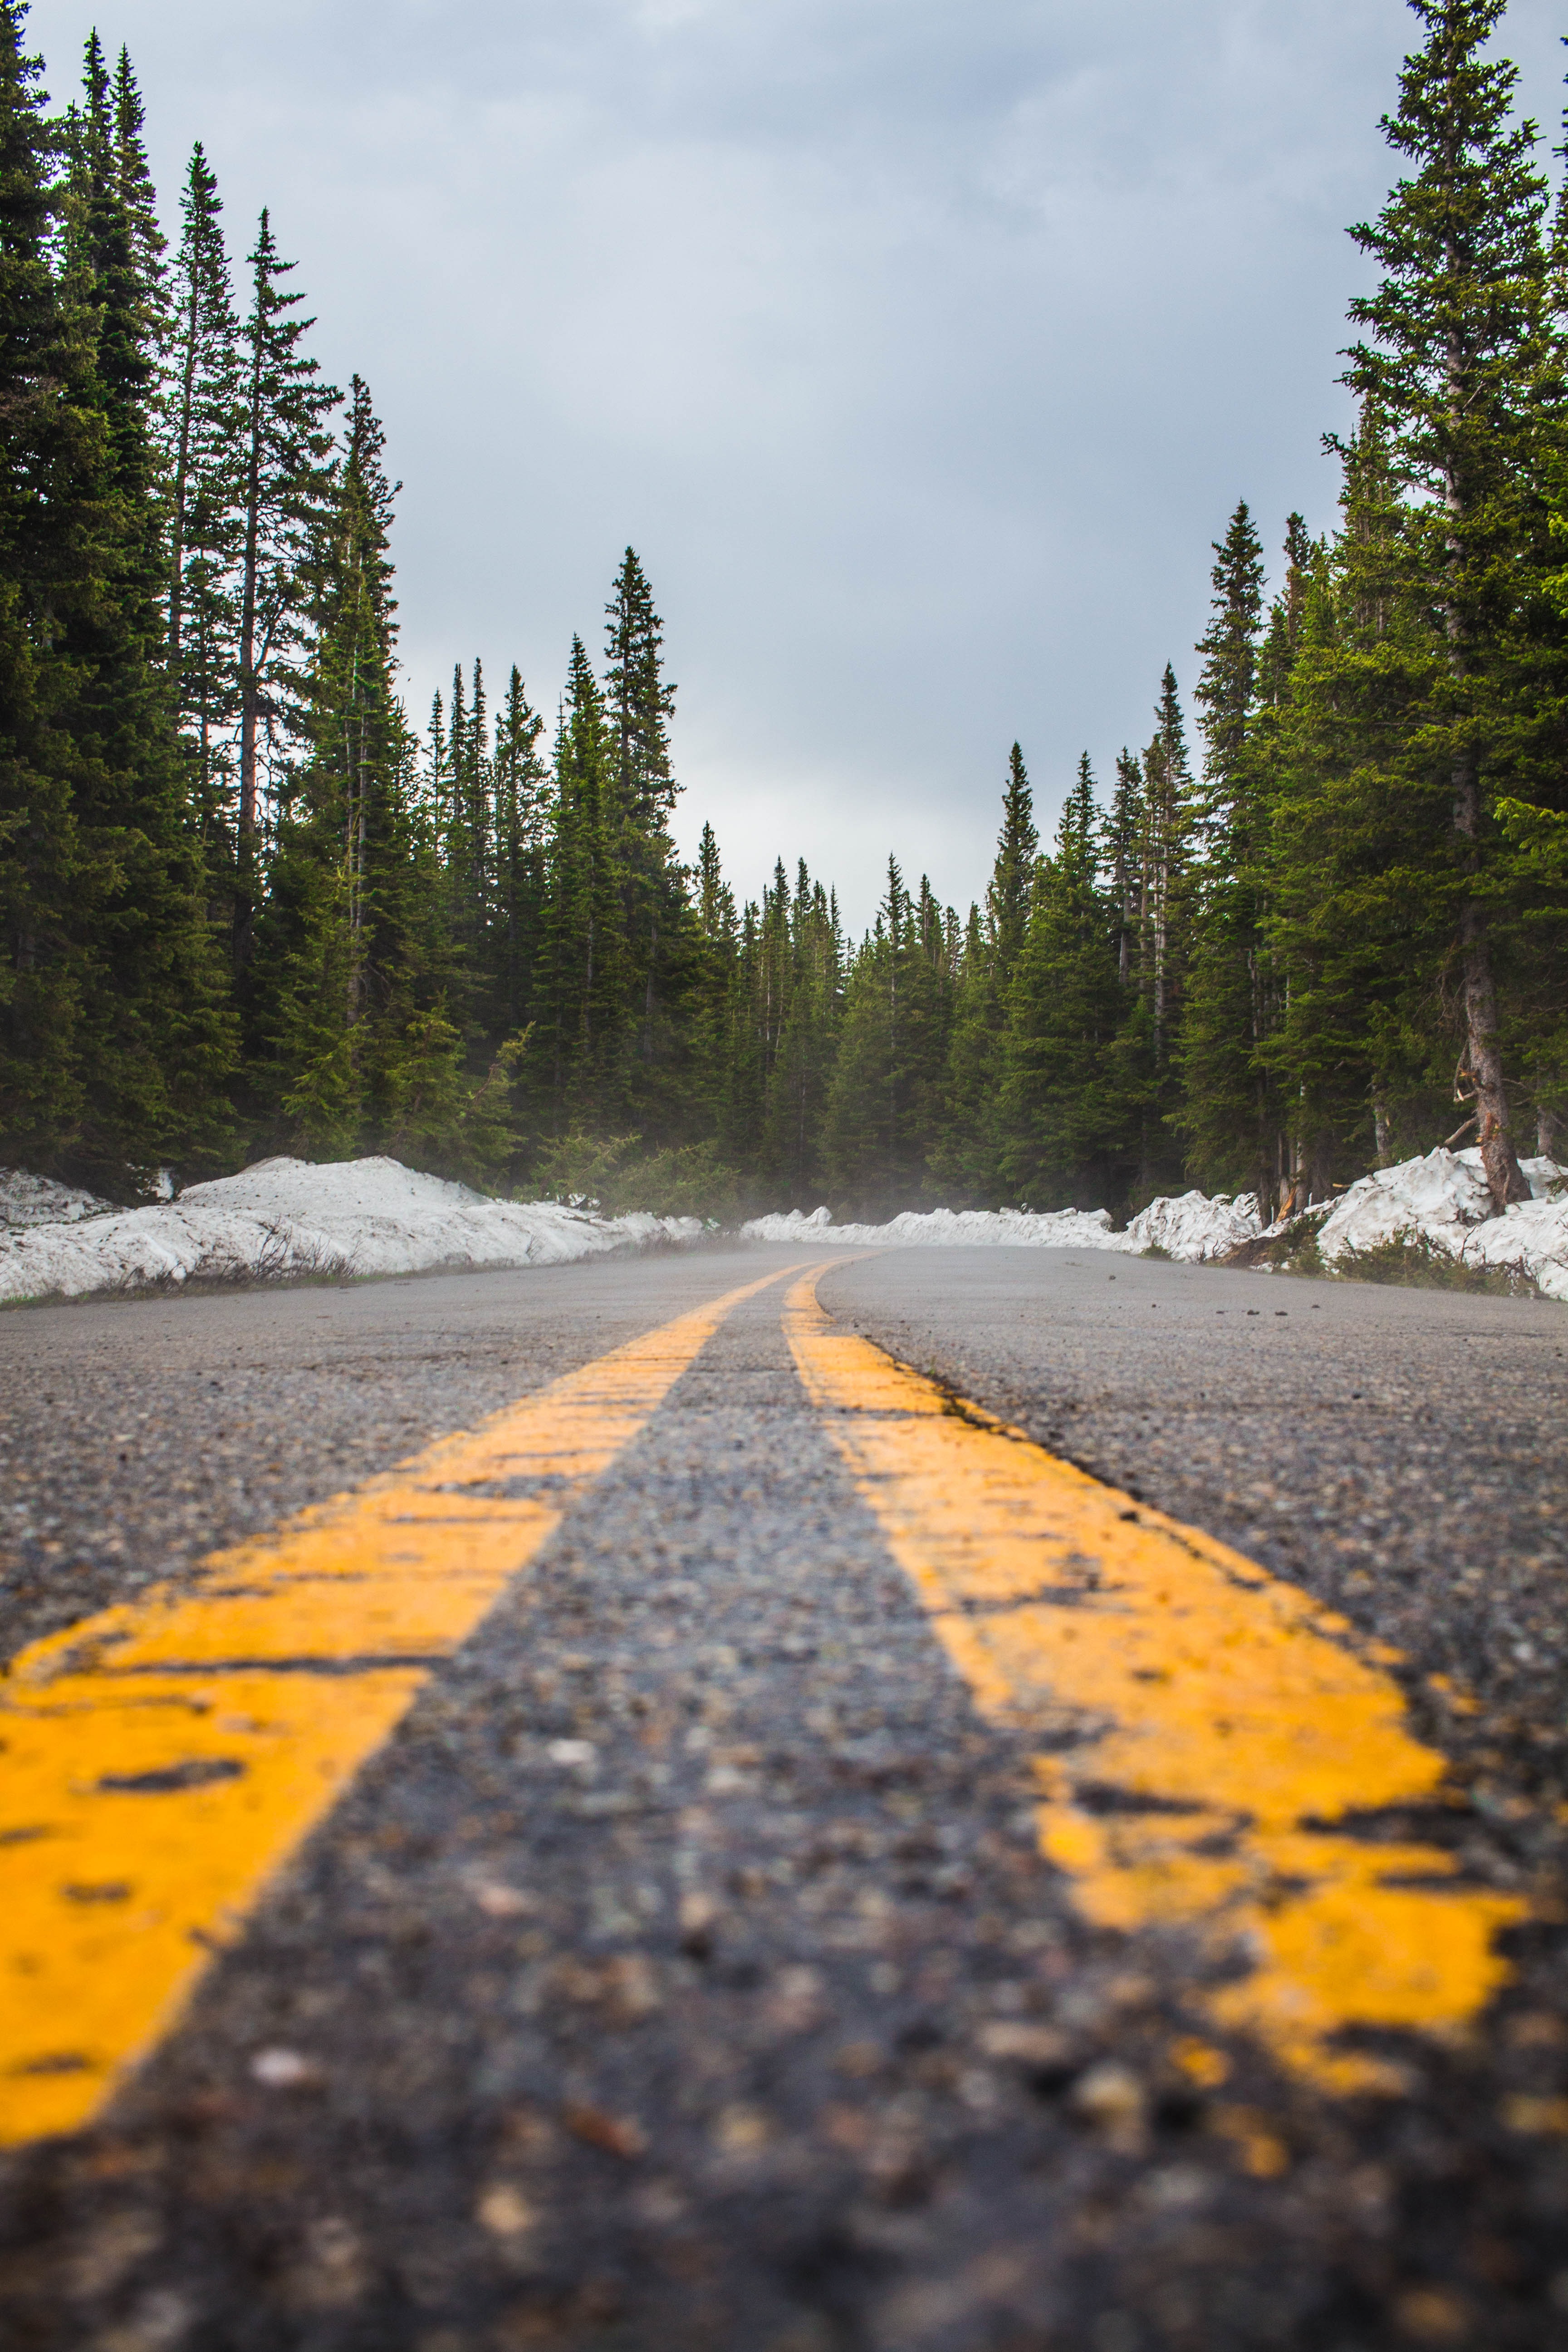
tree, nature, forest, wilderness, mountain, snow, cold, winter, road, trail, sunlight, morning, leaf, lake, perspective, wet, river, asphalt, travel, autumn, weather, season, trees, infrastructure, yellow lines